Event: Nepal Earthquake
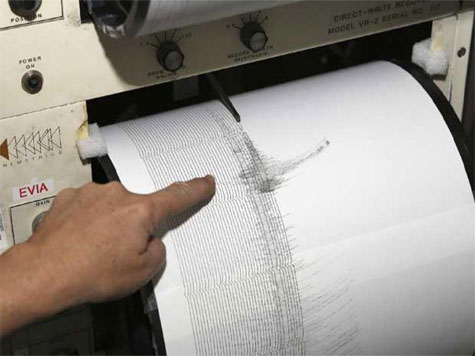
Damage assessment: no_damage